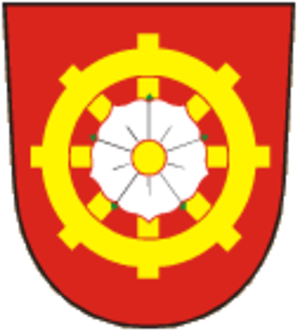
Oprostovice est une commune du district de Přerov, dans la région d'Olomouc, en République tchèque. Sa population s'élevait à 88 habitants en 2018.